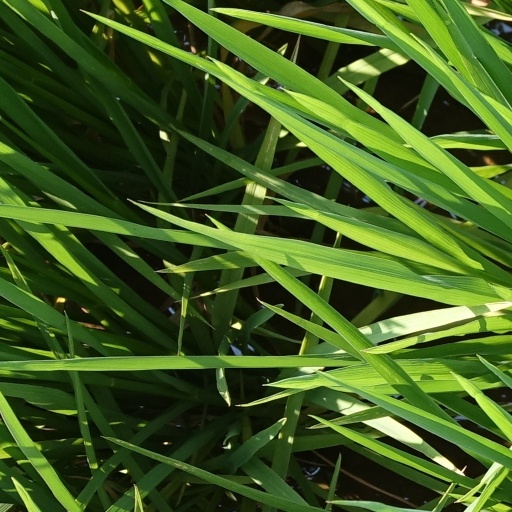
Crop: rice